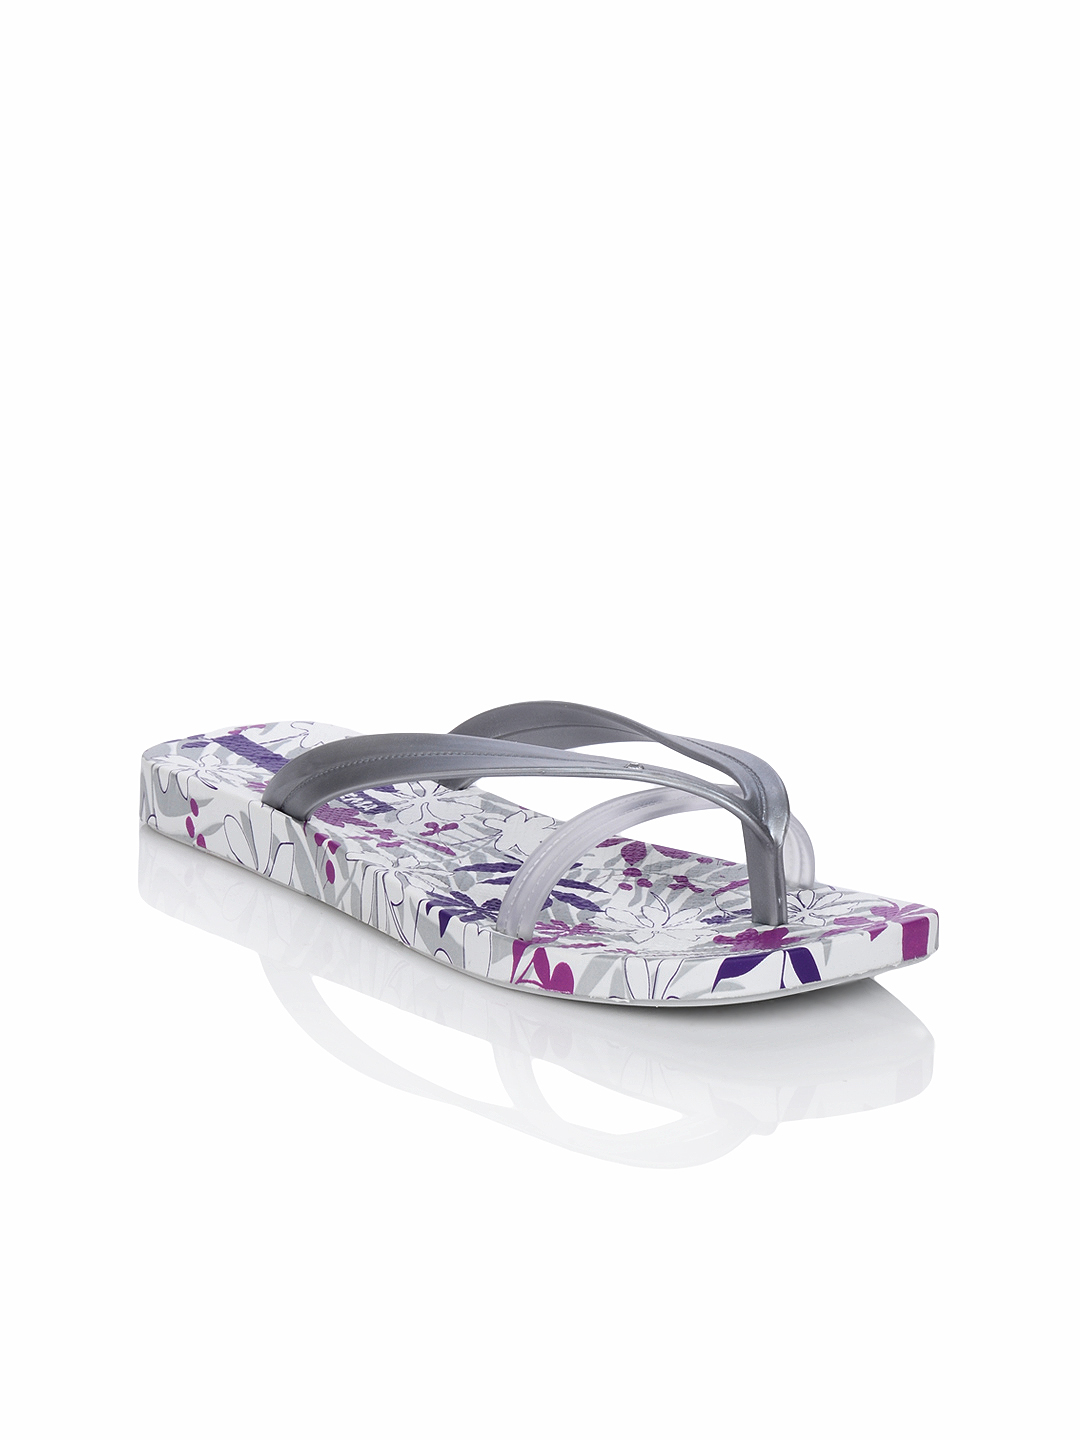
iPanema Women Kirey White Flats
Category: Footwear / Shoes / Heels
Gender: Women
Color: White
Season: Winter 2012
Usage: Casual